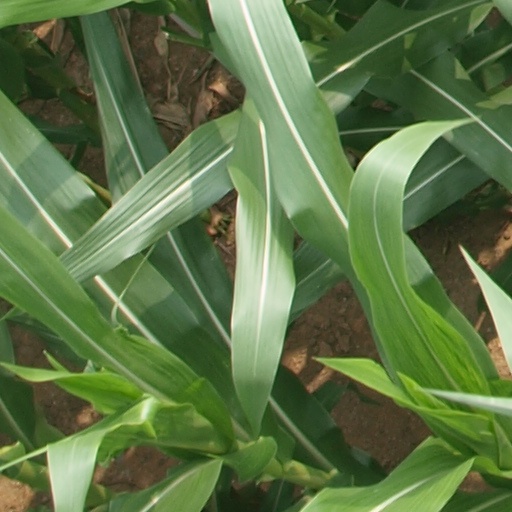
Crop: maize; corn